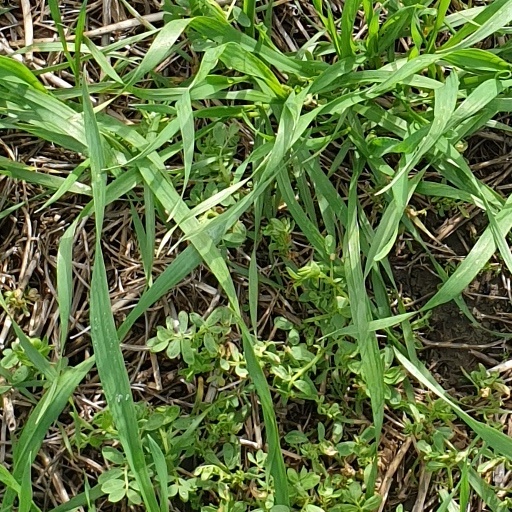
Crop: wheat